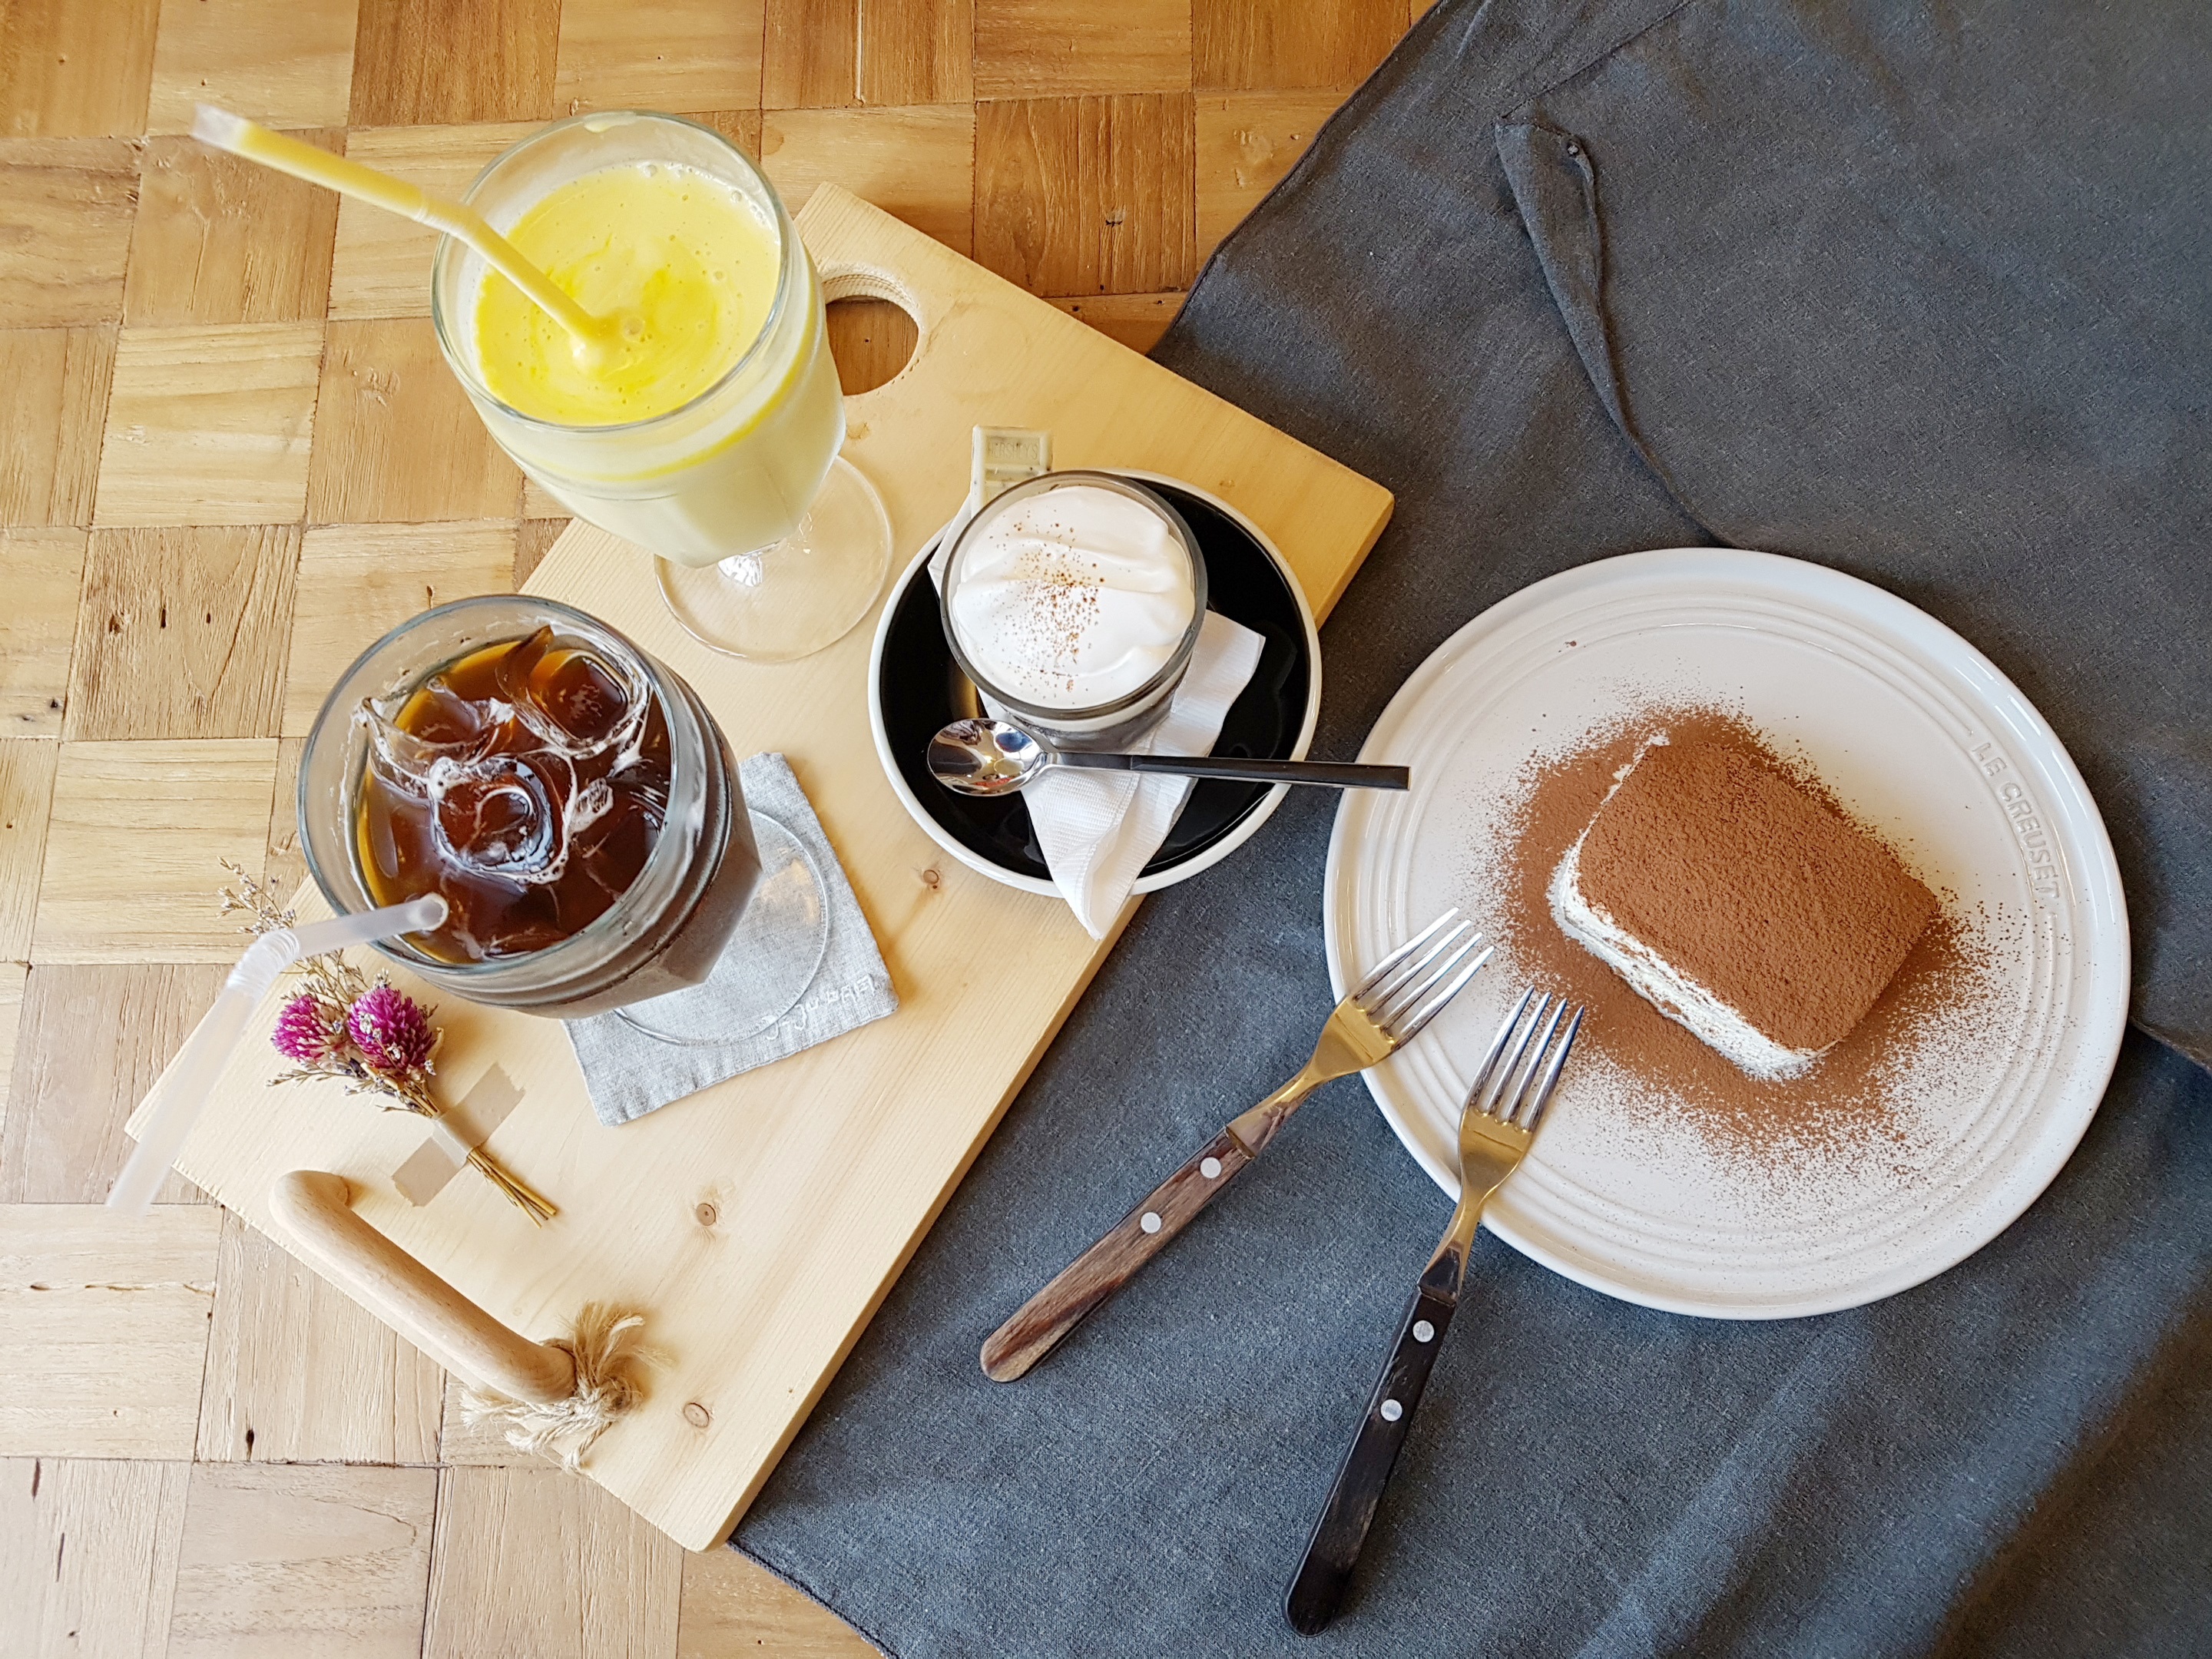
table, cafe, coffee, sweet, dish, meal, food, produce, drink, breakfast, baking, ice cream, dessert, cool, flavor, tiramisyu